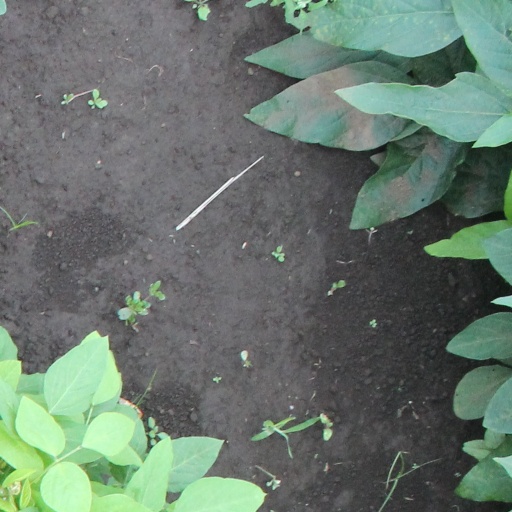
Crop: soybean